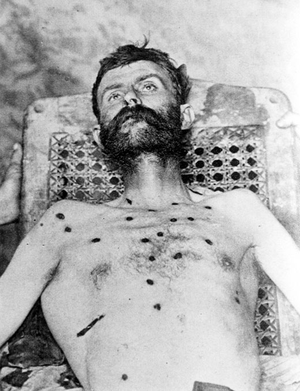
Le Wild Bunch, aussi connu sous le nom de gang Doolin-Dalton, était un groupe de hors-la-loi basé en Territoire indien qui sévit dans le Kansas, le Missouri, l'Arkansas et le Territoire de l'Oklahoma durant les années 1890. Ils ont dévalisé des banques et des magasins, attaqué des trains et tué des hommes de loi. De tous les gangs du Far-West, c'est celui qui a connu la fin la plus violente. Formé à la fin du XIXᵉ siècle, seuls deux de ses onze membres survivent au XXᵉ siècle. Tous sont morts par balles dans des affrontements avec les forces de l'ordre.